Polyozellus multiplex

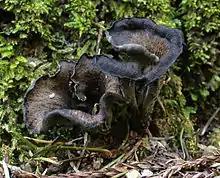
"Craterellus cornucopioides", a lookalike species

The horn-of-plenty mushroom ("Craterellus cornucopioides") also has a blackish fruit body and a smooth hymenium, but is distinguished from "P. multiplex" by its thin flesh, a trumpet- or tubular-shaped fruit body (rather than fan- or spoon-shaped), and grey to black colors. A closely related species, the fragrant chanterelle ("Cantharellus odoratus"), also tends to grow in dense clusters, but it is orange rather than blue. "Craterellus caeruleofuscus" does not form compound clusters, and is not restricted to coniferous forests. The pig's ear Gomphus, species "Gomphus clavatus", is similar in shape and form but fleshier, and light violet to pink.